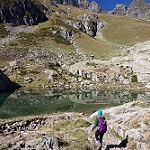
Label: mountain